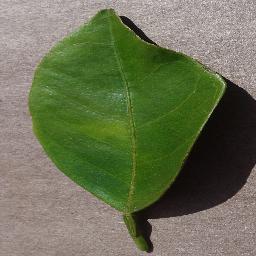
Label: Orange___Haunglongbing_(Citrus_greening)